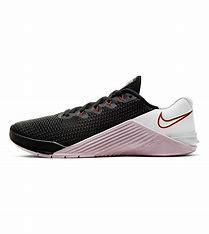
Brand: Nike
Model: Free Metcon 5